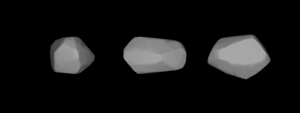
(406) Erna est un astéroïde de la ceinture principale découvert par Auguste Charlois le 22 août 1895.